Black separatism

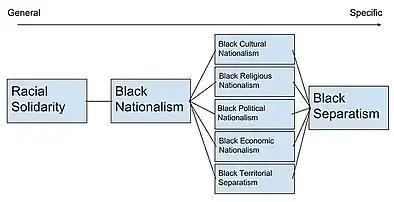

In his discussion of black nationalism in the late nineteenth and early twentieth centuries, the historian Wilson Jeremiah Moses observes that "black separatism, or self-containment, which in its extreme form advocated the perpetual physical separation of the races, usually referred only to a simple institutional separatism, or the desire to see black people making independent efforts to sustain themselves in a proven hostile environment."